Fermi paradox

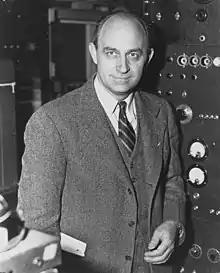
Enrico Fermi (1901–1954)

The Fermi question first appeared in print in a footnote of a 1963 paper by Carl Sagan. Two years later, Stephen Dole noted the dilemma at a symposium—"If there are so many advanced forms of life around, where is everybody?"—but did not attribute it to Fermi. A chapter of "Intelligent Life in the Universe", co-authored by Sagan and Iosif Shklovsky, was headlined with the Fermi-attributed "Where are they?" The Fermi question also appeared in NASA's 1970 Project Cyclops report, a 1973 book by Sagan, and a 1975 article in "JBIS Interstellar Studies" by David Viewing that first described it as a paradox.